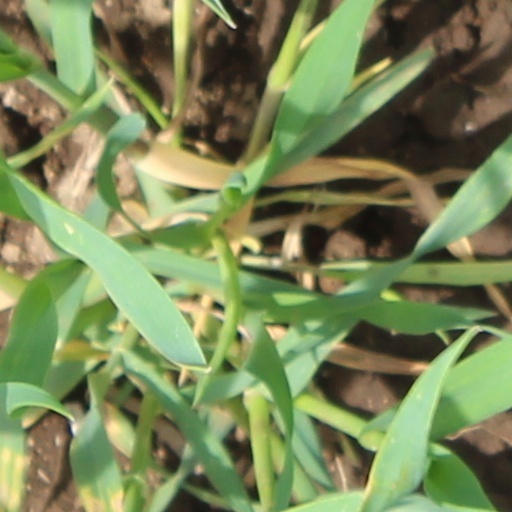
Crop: wheat